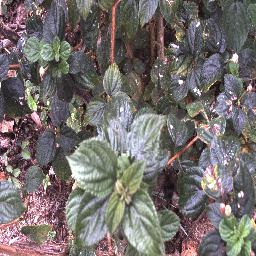
Label: lantana